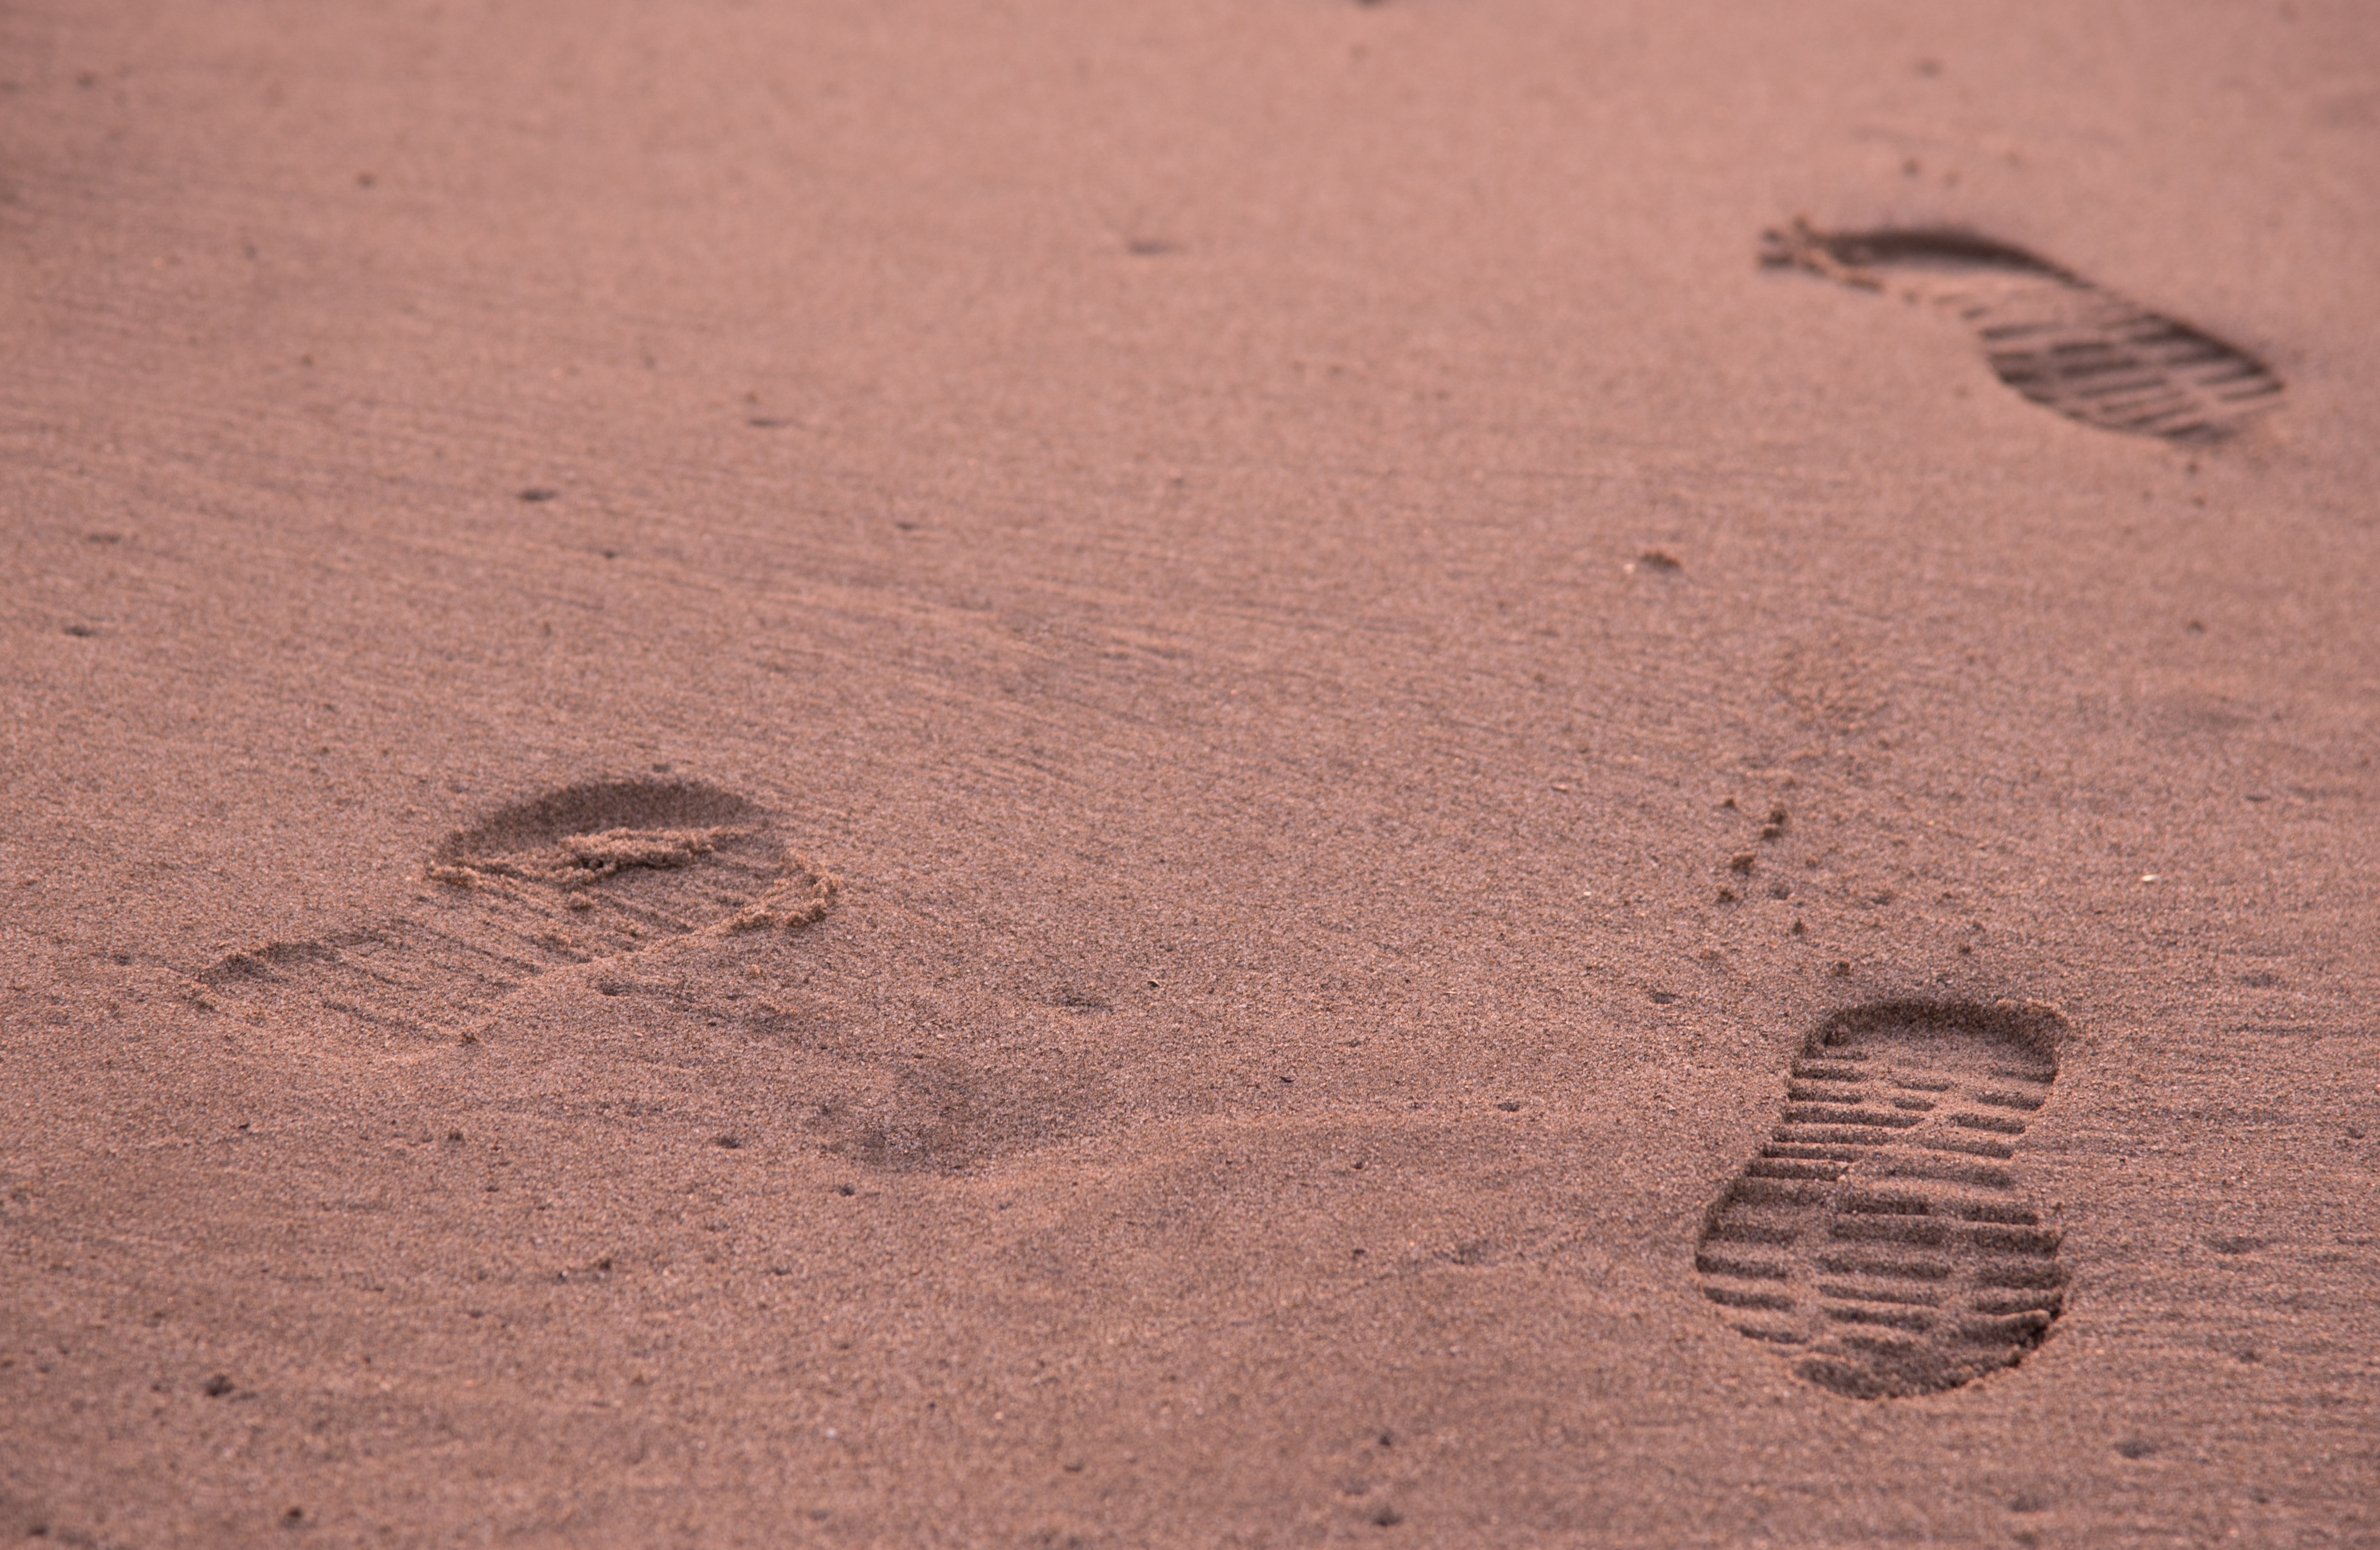
beach, path, sand, rock, footprint, walk, leg, soil, material, footprints, shoes, last, costa